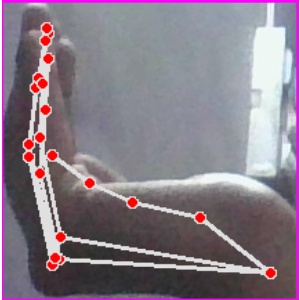
अक्षर: स